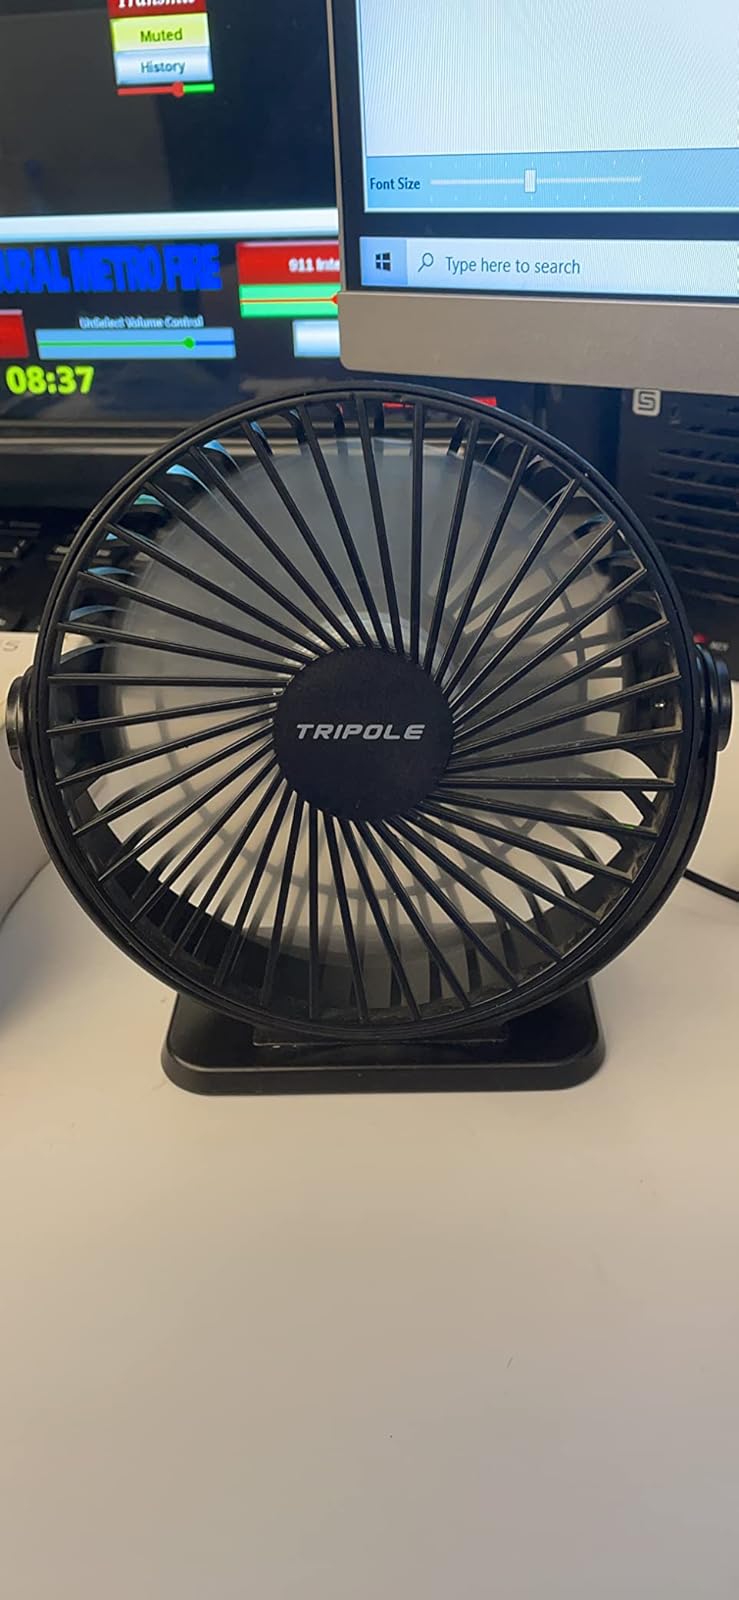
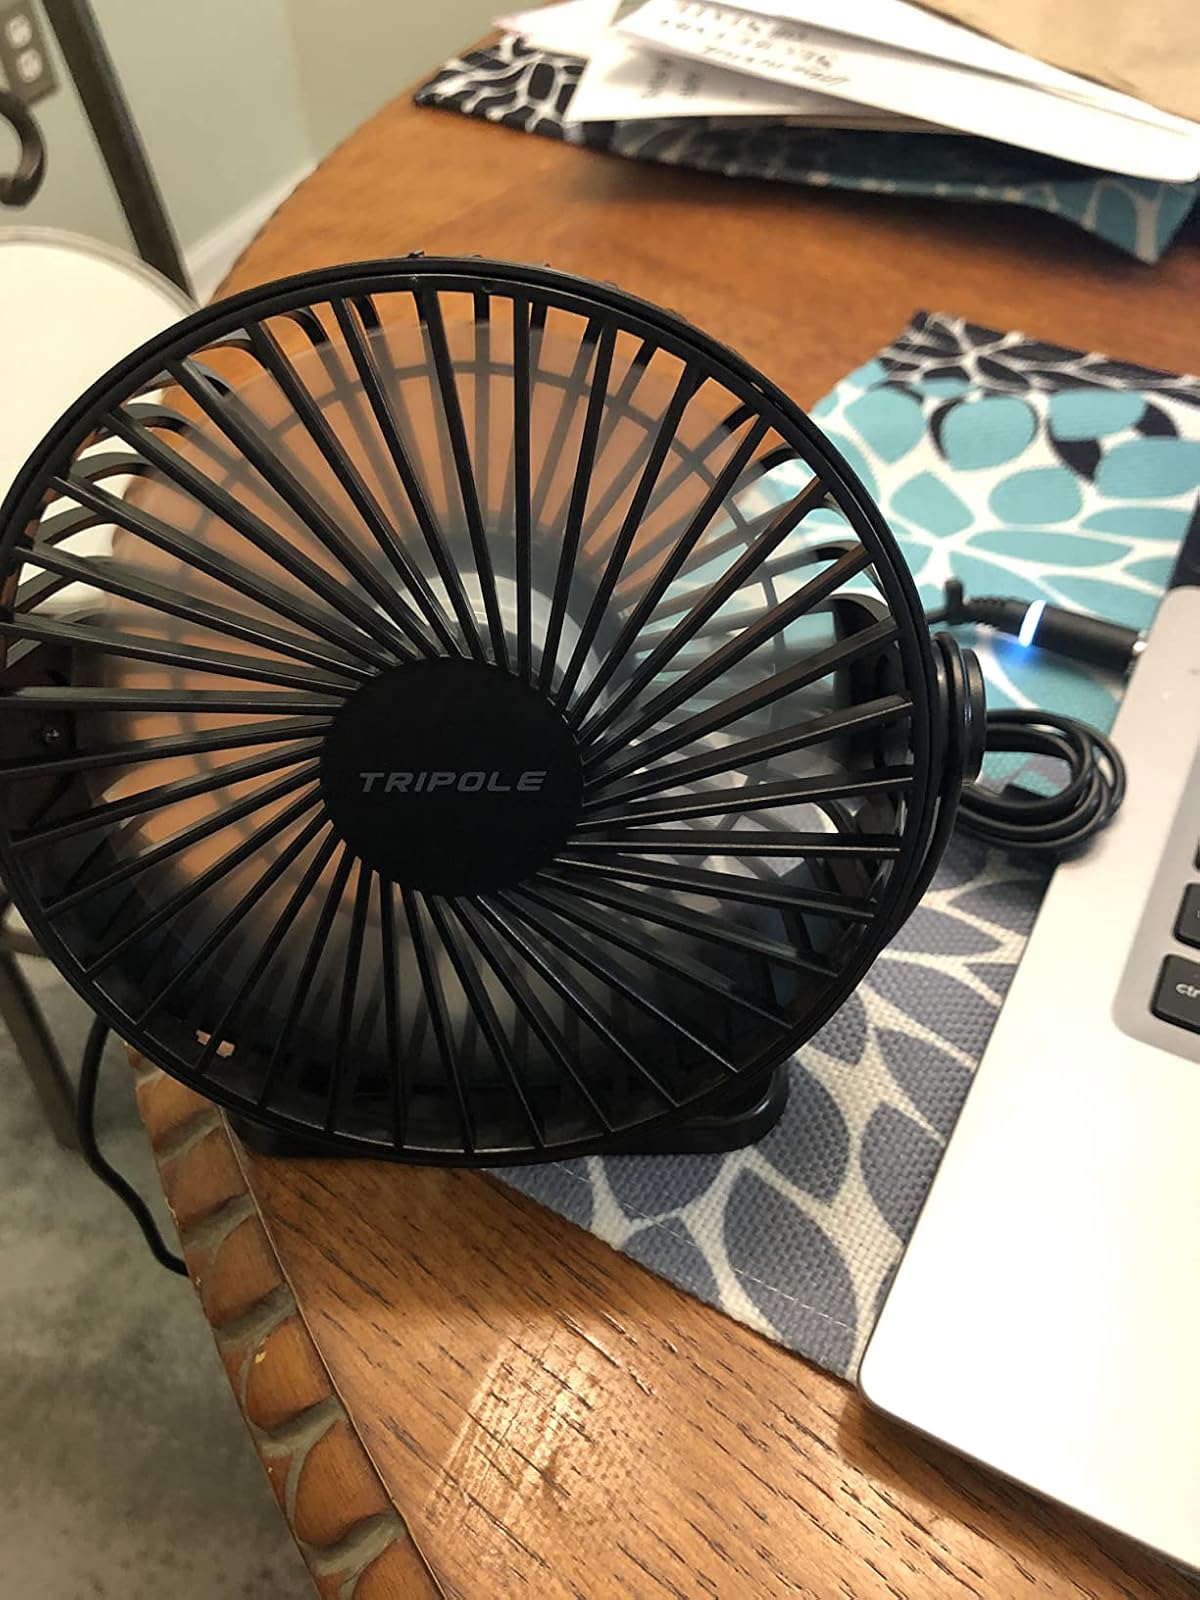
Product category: fan
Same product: yes